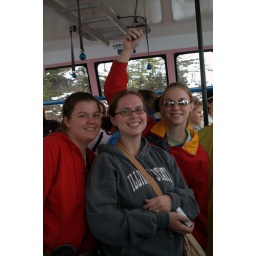
02 June 2006. Lucerne, Switzerland. Laine, Jenna, and Dara in the aerial cable car on the way down the mountain